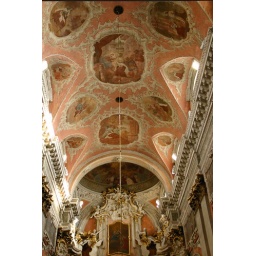
The roof along the aisle in St Theresa's chuch, Vilnius, Lithuania. The church was built between 1633-50. September 2009